West Pottsgrove Township, Pennsylvania

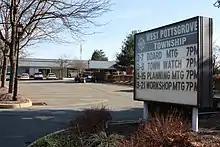
West Pottsgrove Township municipal building

West Pottsgrove Township is governed by a five-member Board of Commissioners. As of 2022, the Board of Commissioners is composed of: